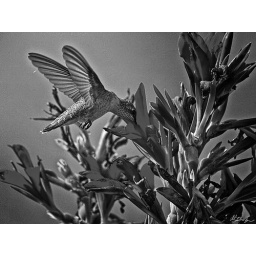
We have these red flowers in bloom and the hummers love 'em.